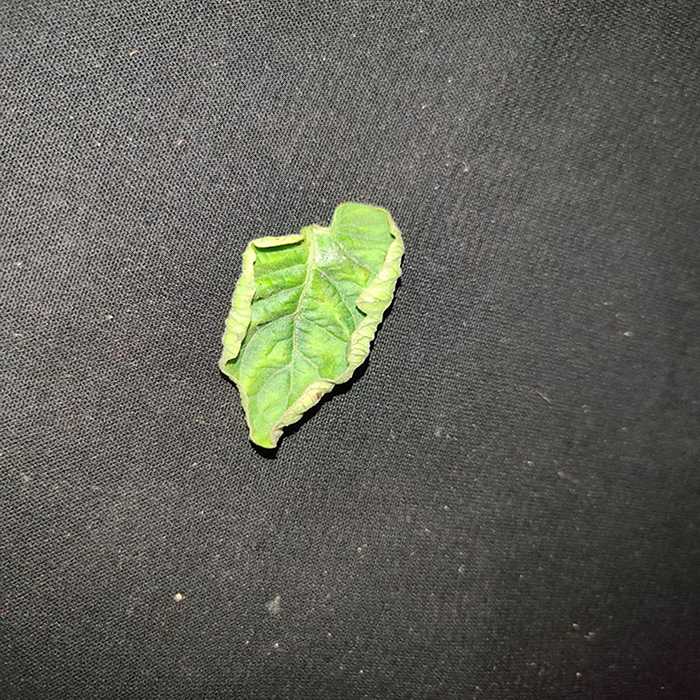
Plant: Tomato
Label: Tomato leaf curl virus